Cluj-Napoca

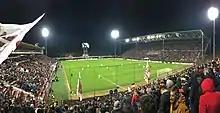
CFR Cluj vs. Sevilla, in the Round of 32 of the 2019–20 UEFA Europa League in February 2020 at Stadionul Dr. Constantin Rădulescu

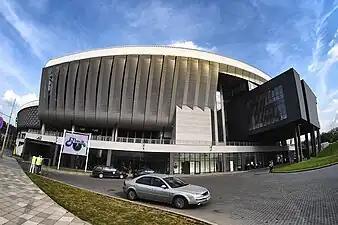
Cluj Arena, opened in 2011

The nucleus of the old city, an important cultural and commercial centre, used to be a military camp, attested in documents with the name "castrum Clus".